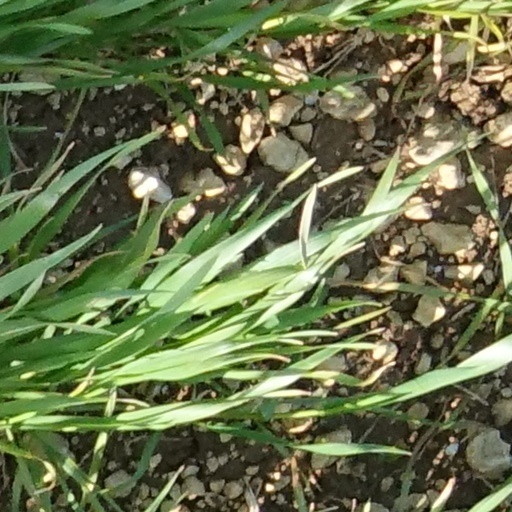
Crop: wheat